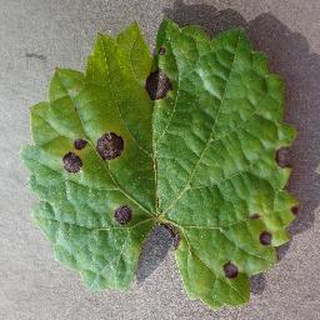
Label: grape_black_rot